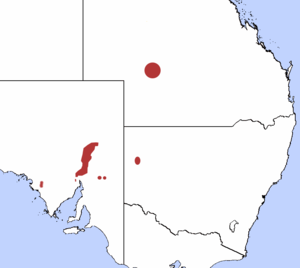
Le pétrogale à pied jaune ou wallaby des rochers à queue annelée, sorte de wallaby des rochers, est un marsupial qui vit dans les états du sud de l'Australie.